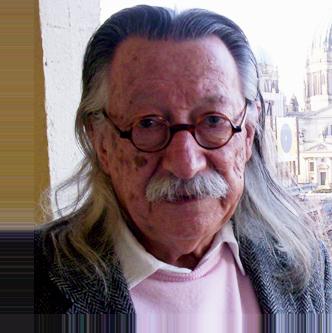
Age: 81